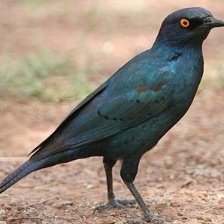
Species: CAPE GLOSSY STARLING
Scientific name: LAMPROTORNIS NITENS